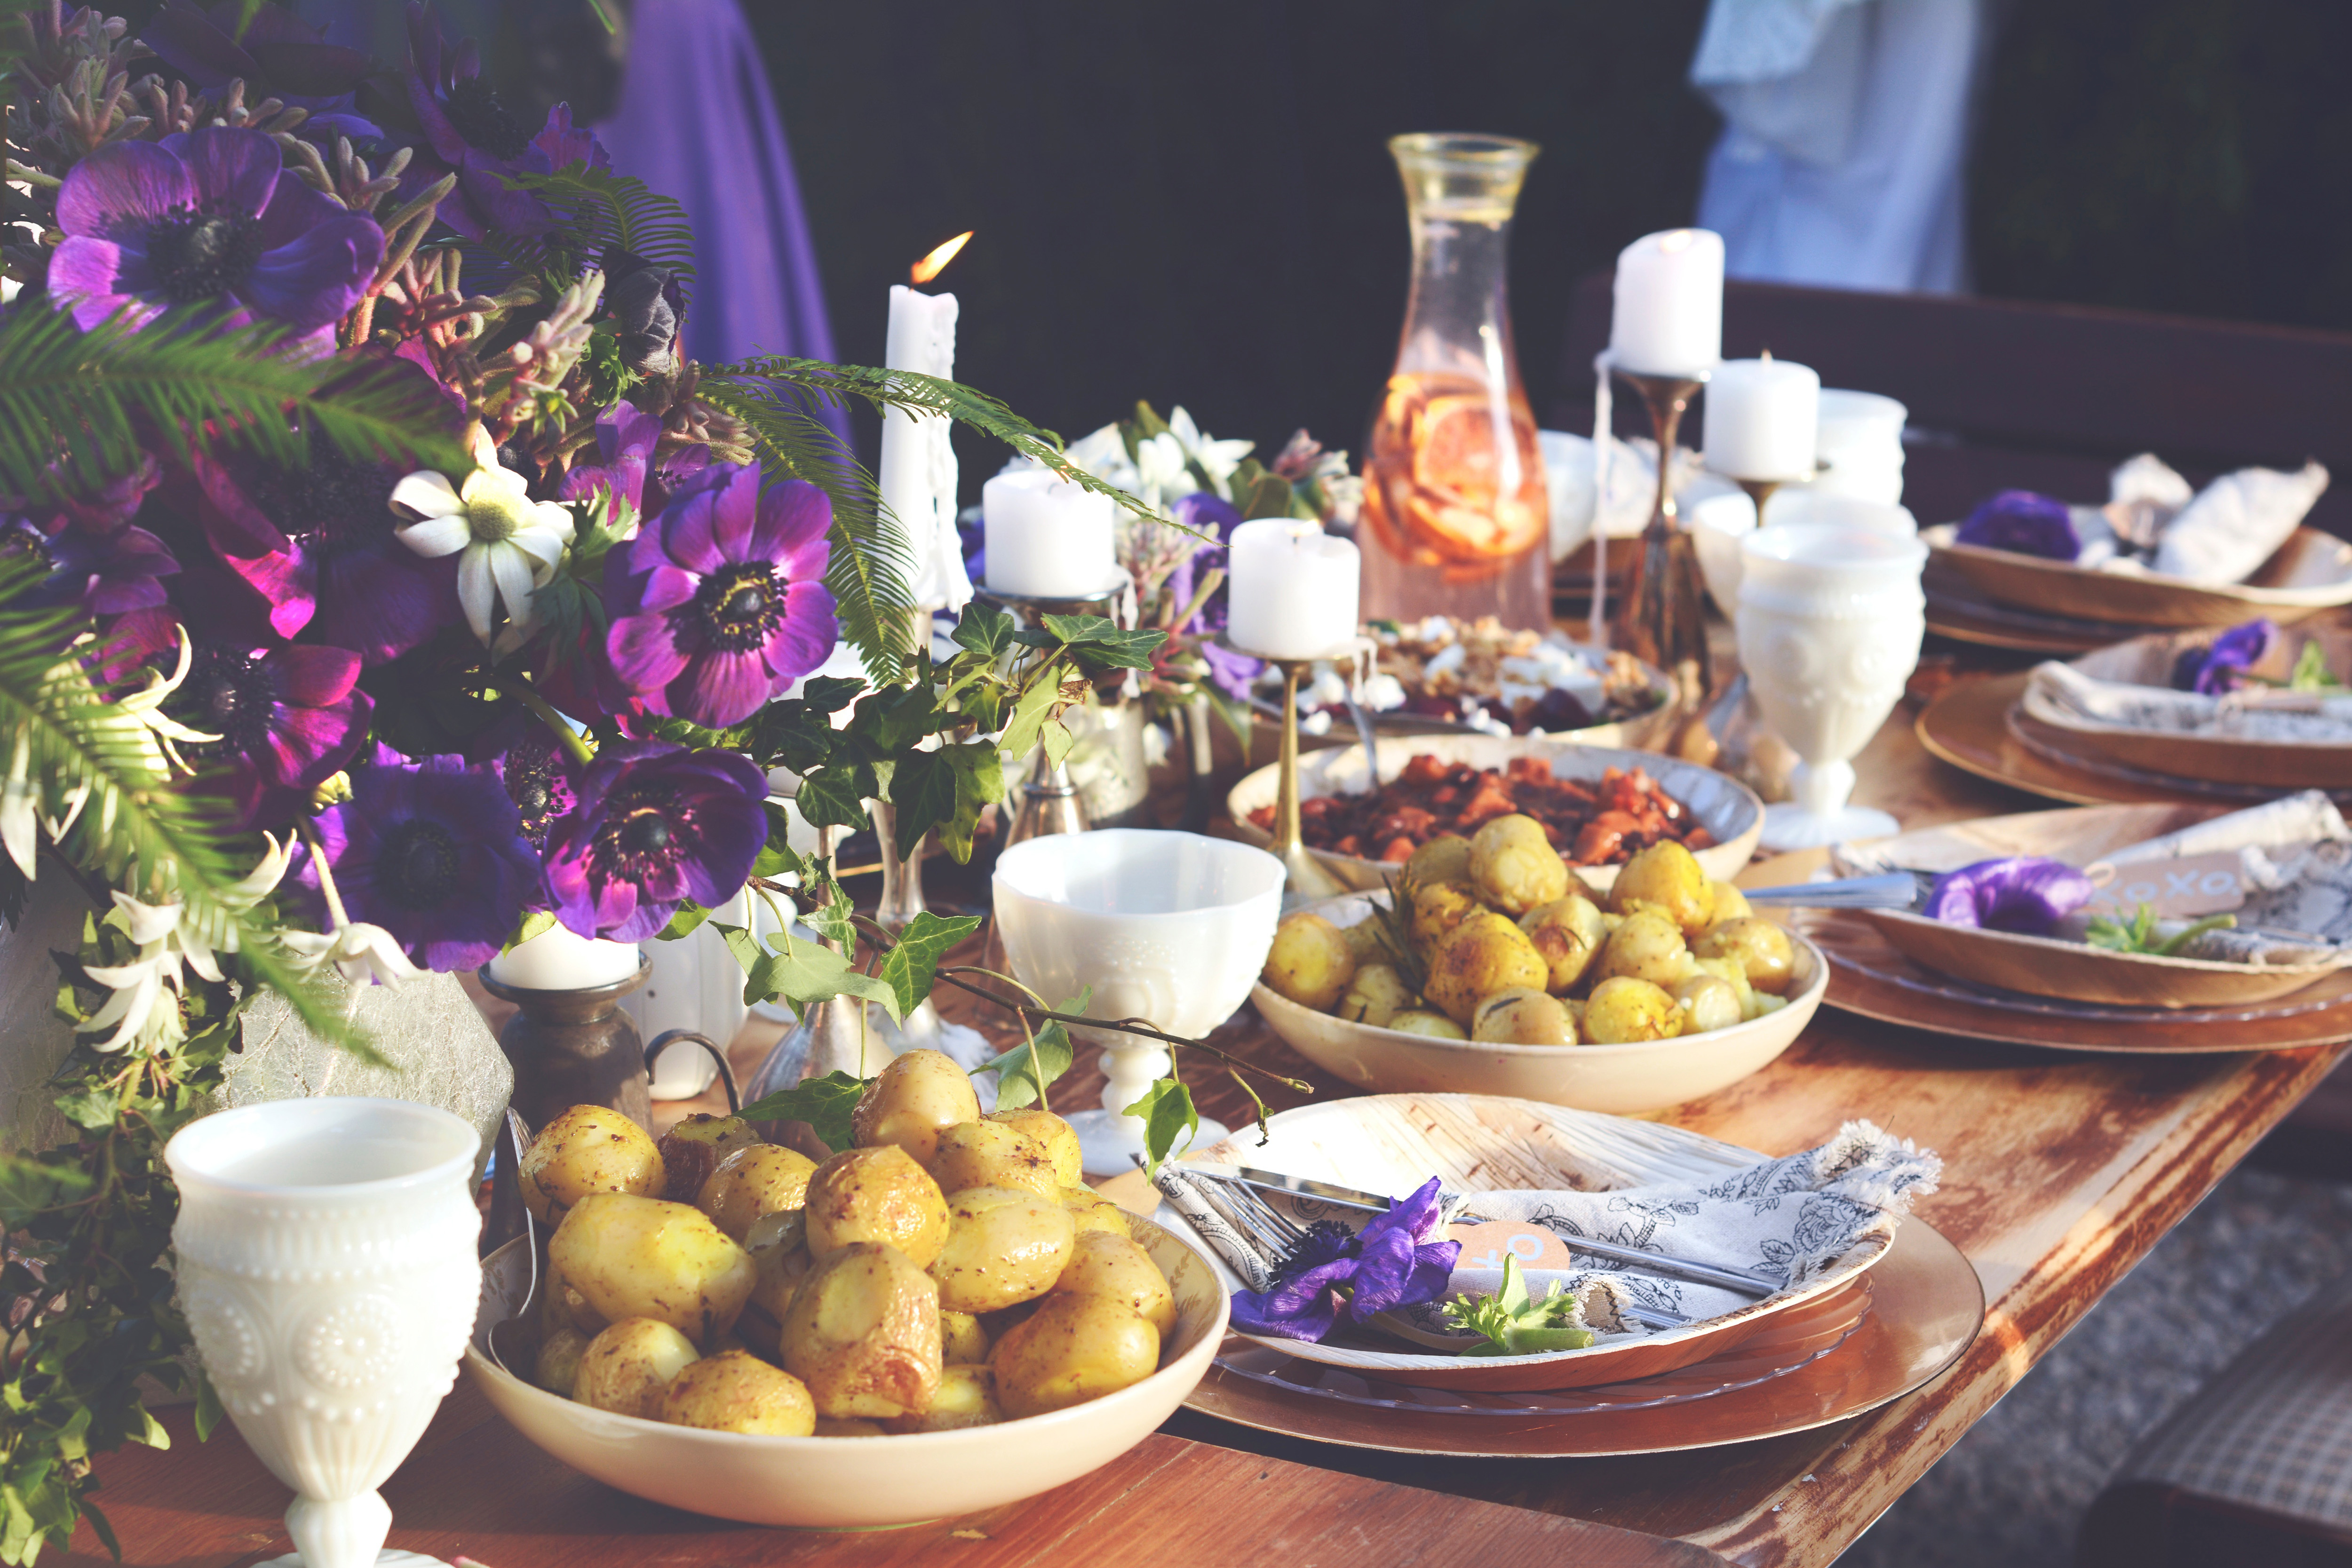
food, brunch, meal, dish, cuisine, finger food, vegetarian food, still life, table, appetizer, ingredient, plant, natural foods, flower, produce